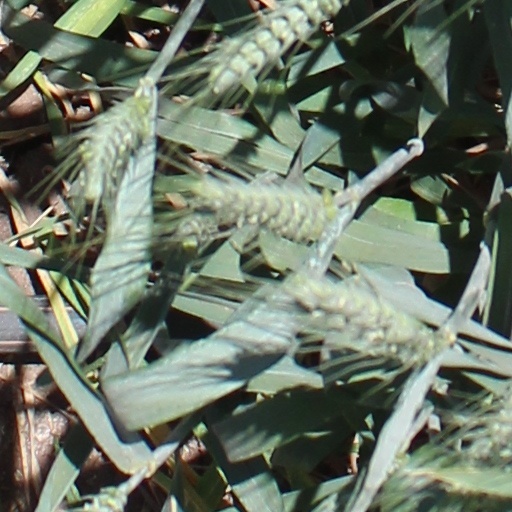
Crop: wheat